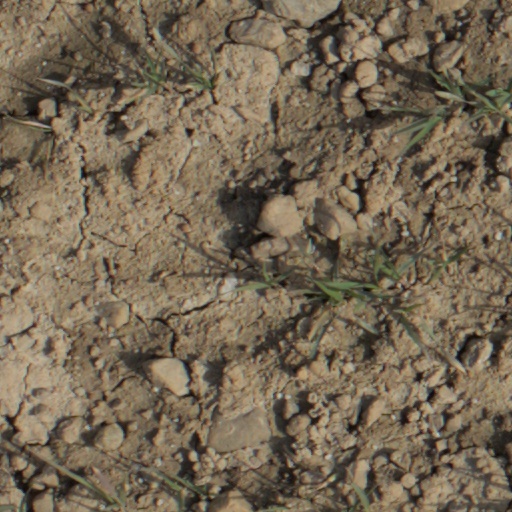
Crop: wheat